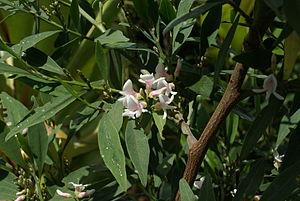
Floraison de bois de sable (Indigofera ammoxylum), un arbuste endémique de l'île de La Réunion
Indigofera ammoxylum est une espèce de plante de la famille des fabacées. Elle est endémique de l'île de La Réunion, département d'outre-mer français dans le sud-ouest de l'océan Indien.